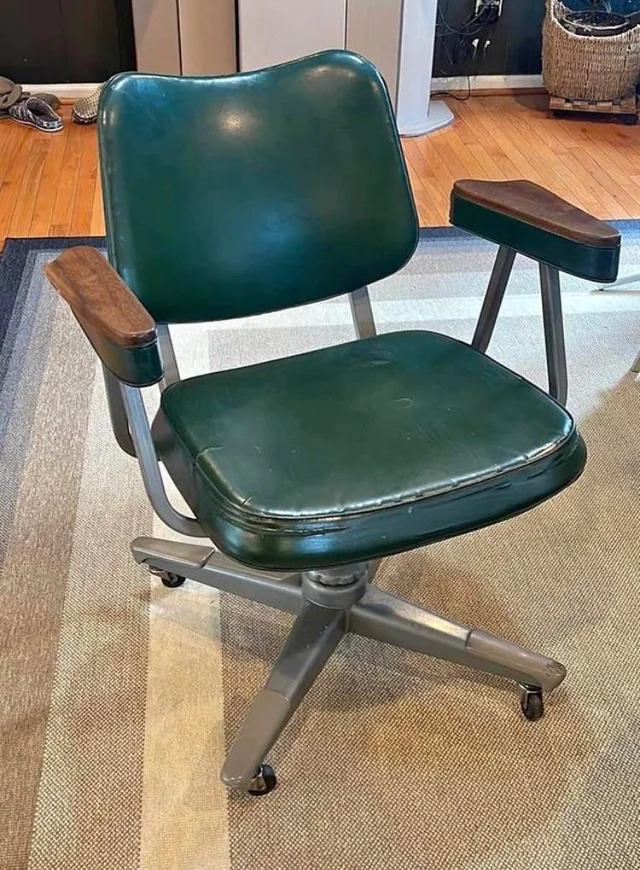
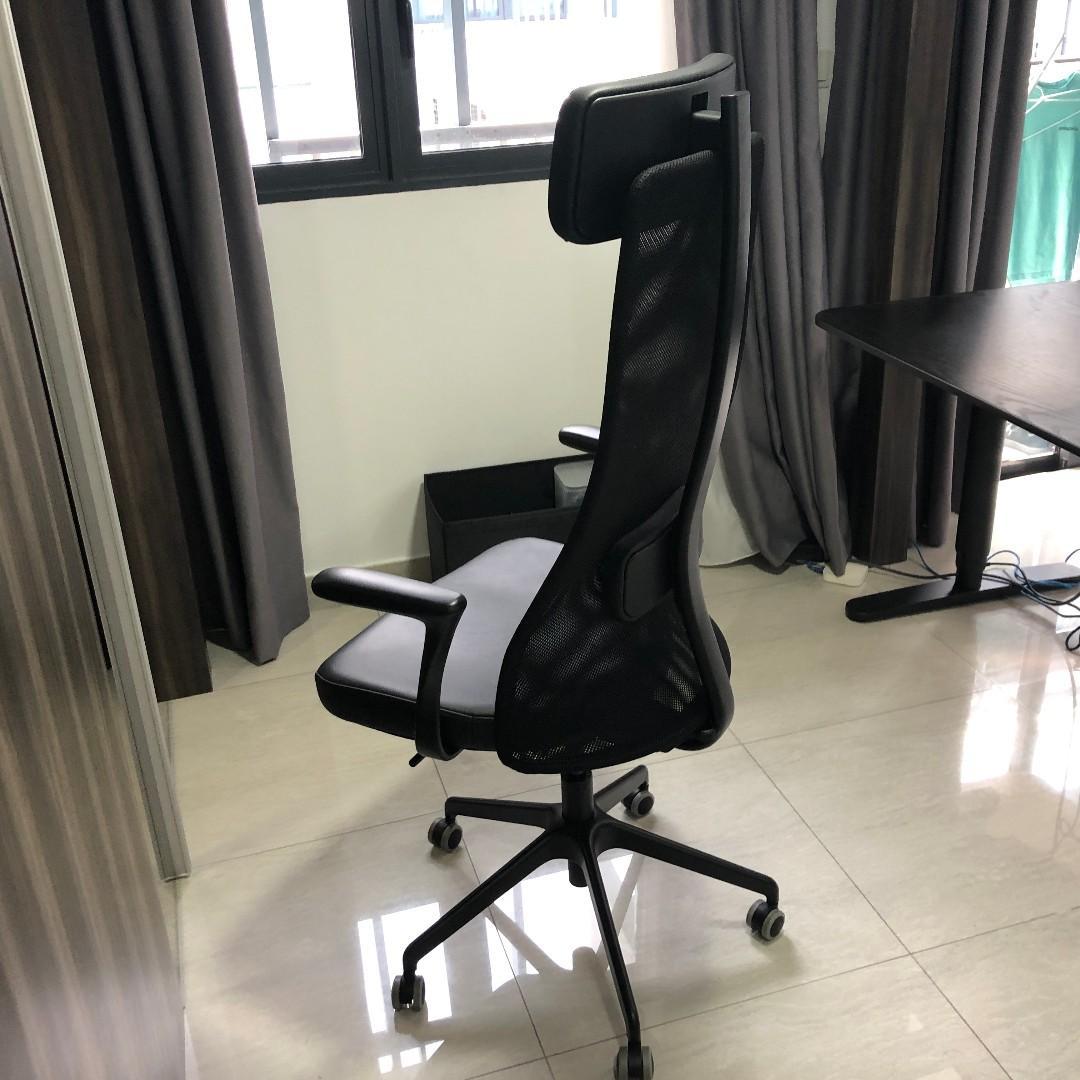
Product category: items_chair
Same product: no